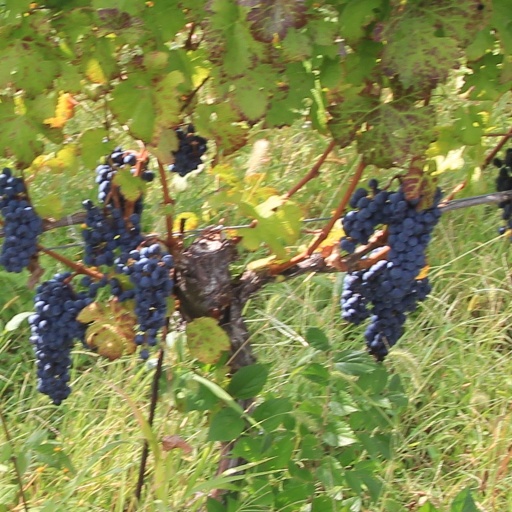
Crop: grape